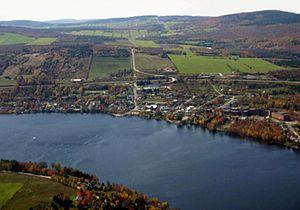
Saint-Ferdinand est une municipalité du Québec située dans la MRC de L'Érable dans le Centre-du-Québec. On retrouve au centre de la municipalité le lac William.
Le Lac William, est un lac situé dans la municipalité de Saint-Ferdinand dans la MRC L'Érable. Il est traversé par la Rivière Bécancour, qui s'écoule dans la région administrative de Centre-du-Québec et rejoint le Fleuve Saint-Laurent.
La rivière Bécancour est un cours d'eau coulant dans la région administrative du Centre-du-Québec, au Québec, Canada ayant une longueur de 196 km. Située sur la rive-sud du fleuve Saint-Laurent, elle prend sa source dans les Appalaches, près de Thetford Mines. Elle coule ensuite vers le nord-ouest en direction du fleuve jusqu’à la ville de Bécancour.